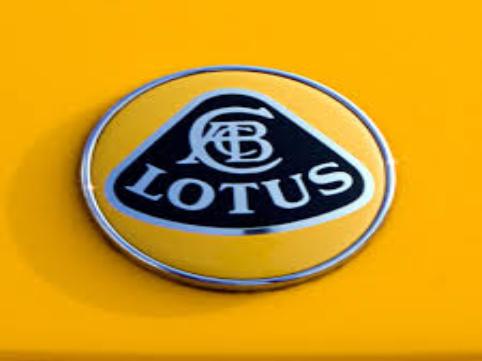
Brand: Lotus Cars
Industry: Transportation